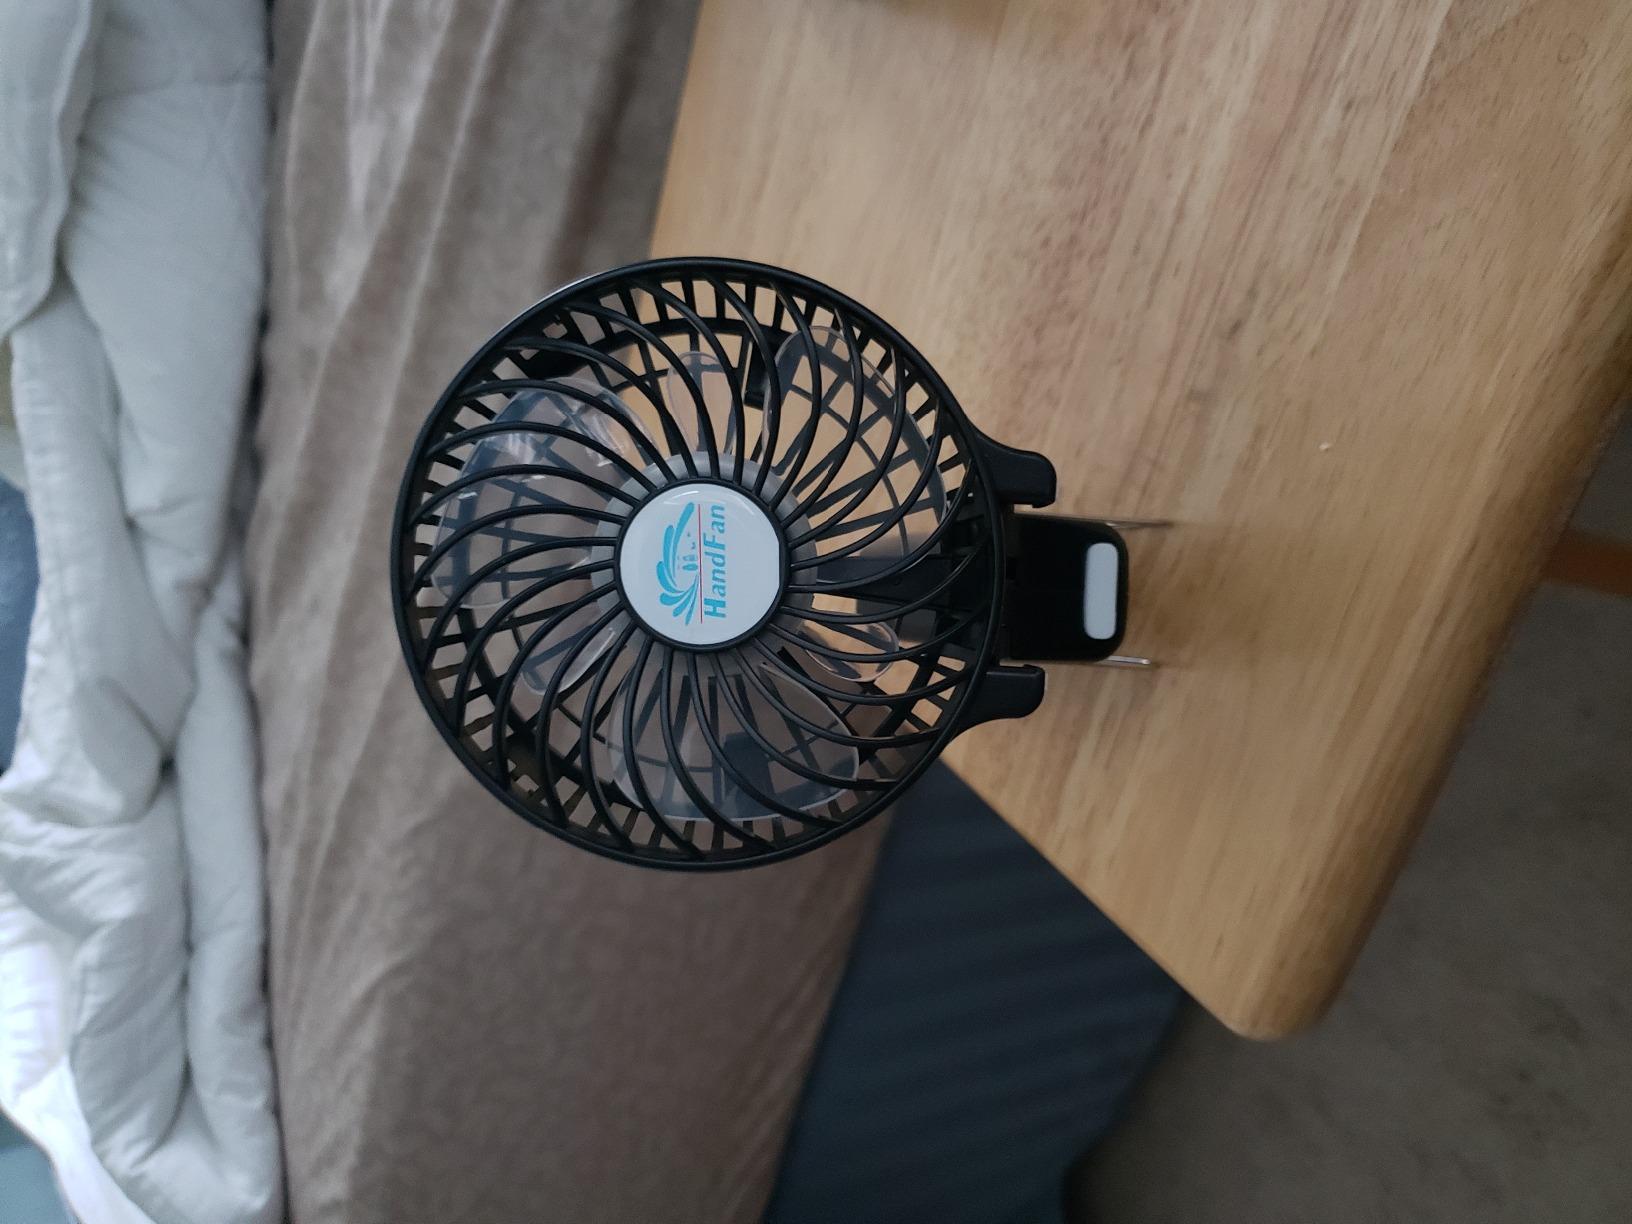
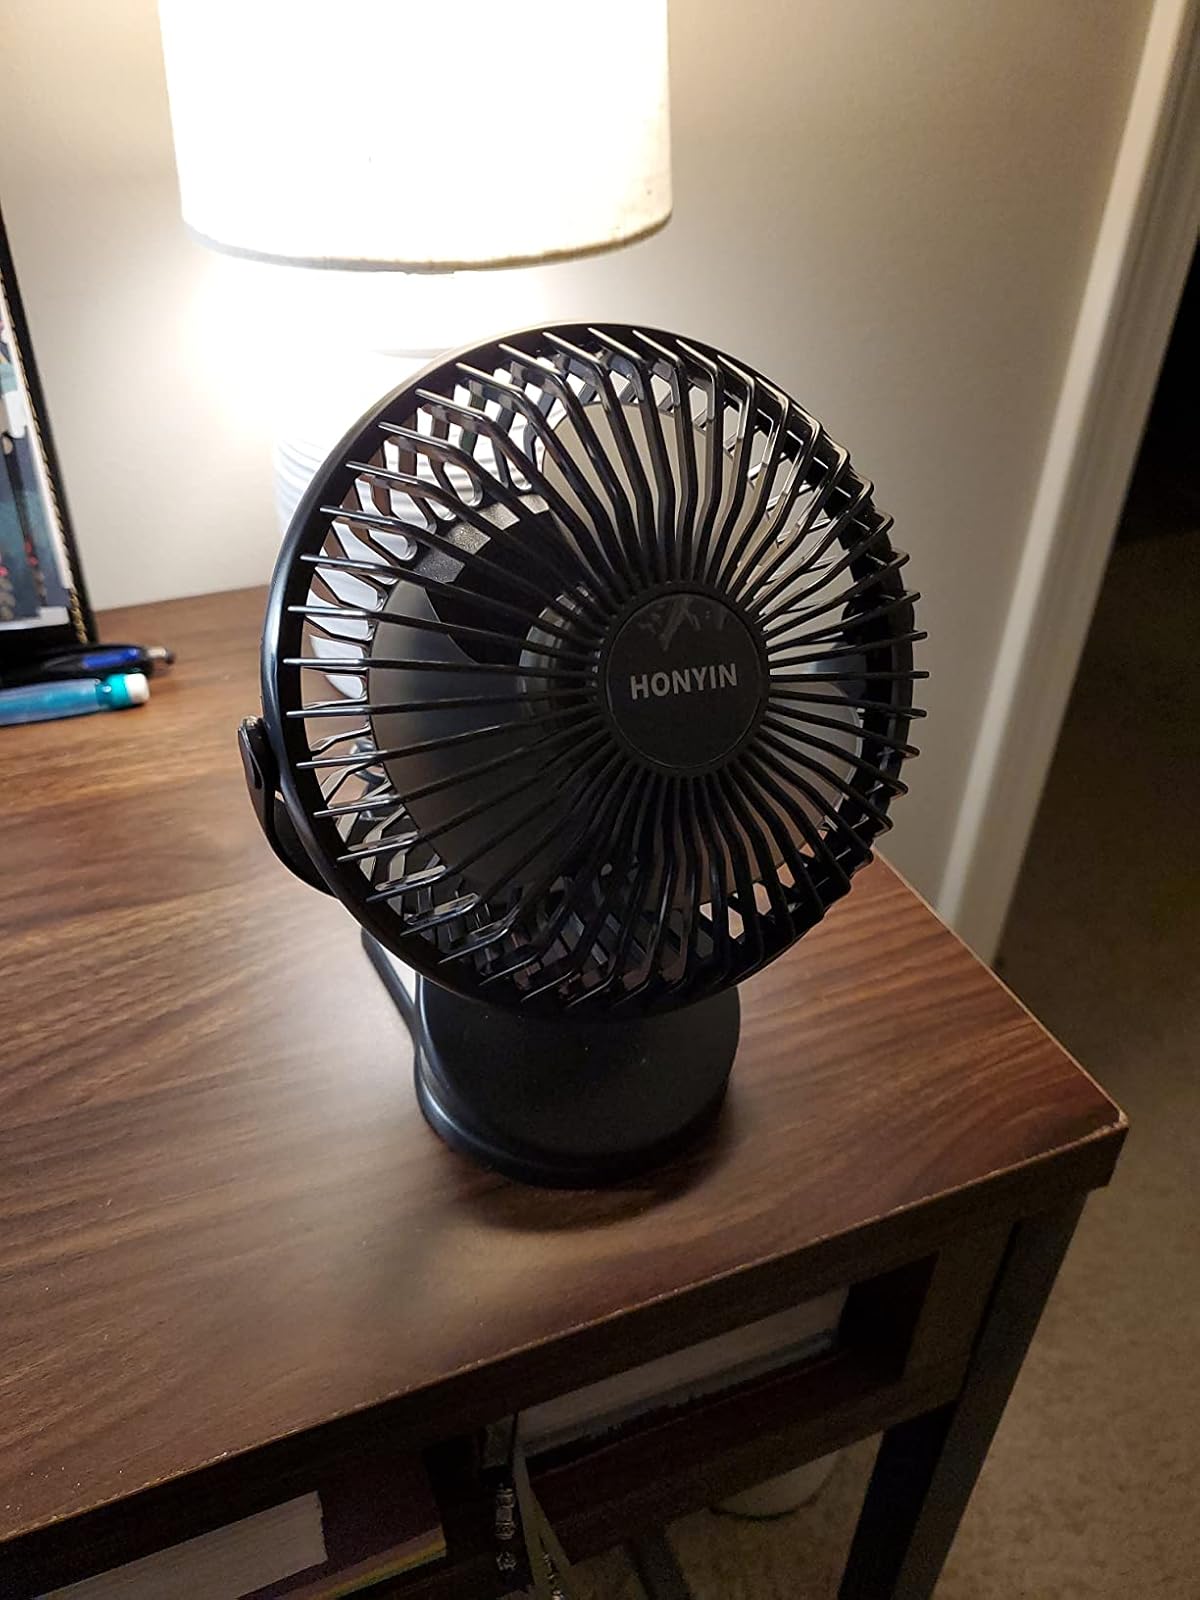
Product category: fan
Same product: no